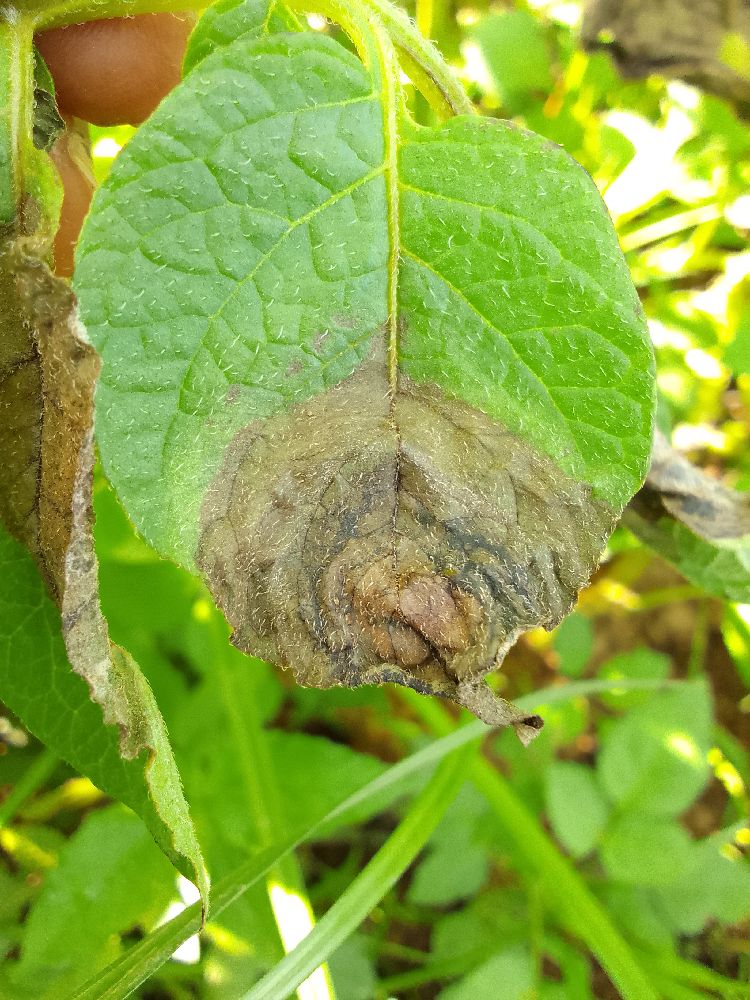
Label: Late blight